Circle of Life (horse)

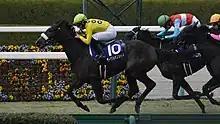
Circle of Life at the Hanshin Juvenile Fillies

Circle of Life (Japanese: サークルオブライフ, foaled 24 March 2019) is a Japanese Thoroughbred racehorse. She was one of the best two-year-olds in Japan in 2021 when she won three of her four races including the Artemis Stakes and the Hanshin Juvenile Fillies.